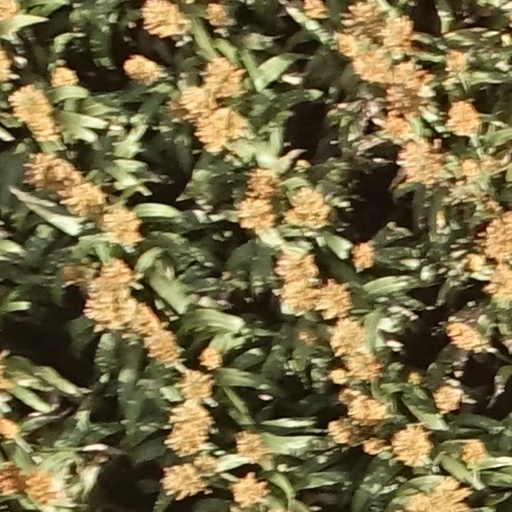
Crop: sorghum